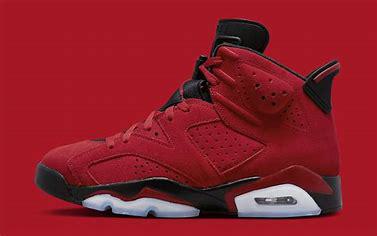
Brand: Jordan
Model: 6 Retro